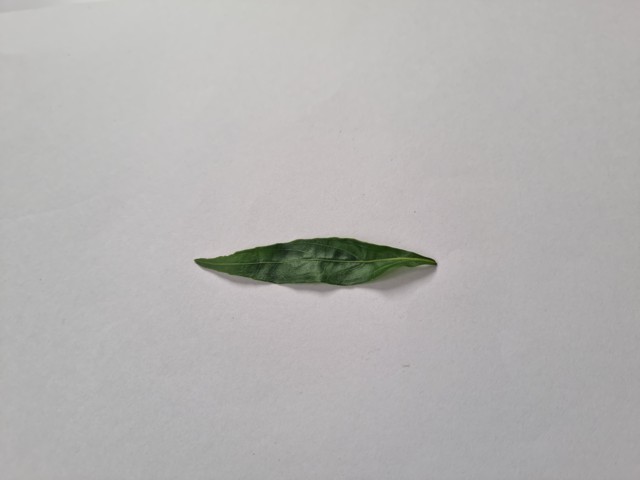
Plant: kalomegh